Sundvor Church

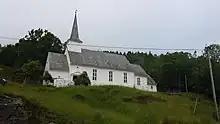
View of the church

Sundvor Church is a parish church of the Church of Norway in Bjørnafjorden Municipality in Vestland county, Norway. It is located in the village of Sundvord, serving the far southern part of the municipality. It is one of the churches for the Fusa parish which is part of the Fana prosti (deanery) in the Diocese of Bjørgvin. The white, wooden church was built in a long church design in 1927 using plans drawn up by the architect Erlend Tryti. The church seats about 228 people.